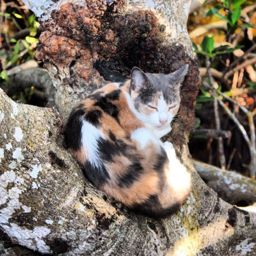
stray cat at the park .